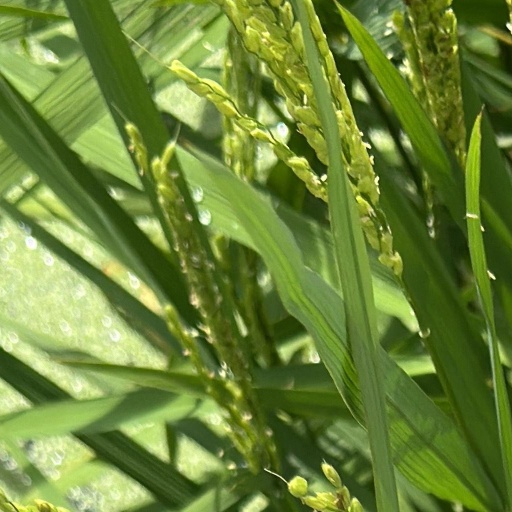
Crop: rice